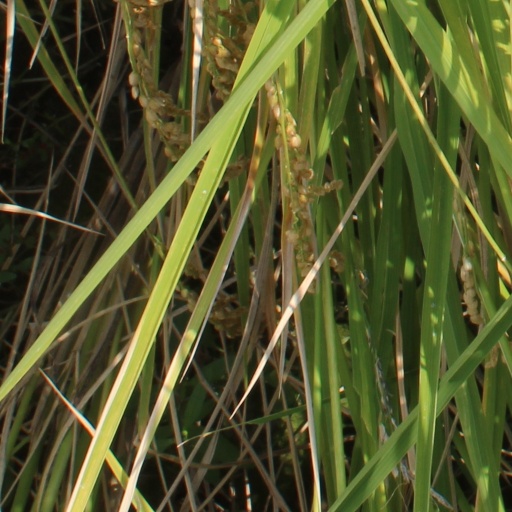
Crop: rice